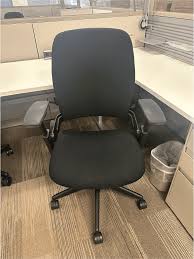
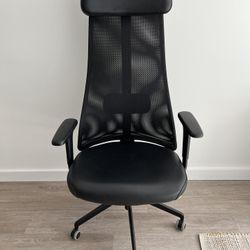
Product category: items_chair
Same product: no